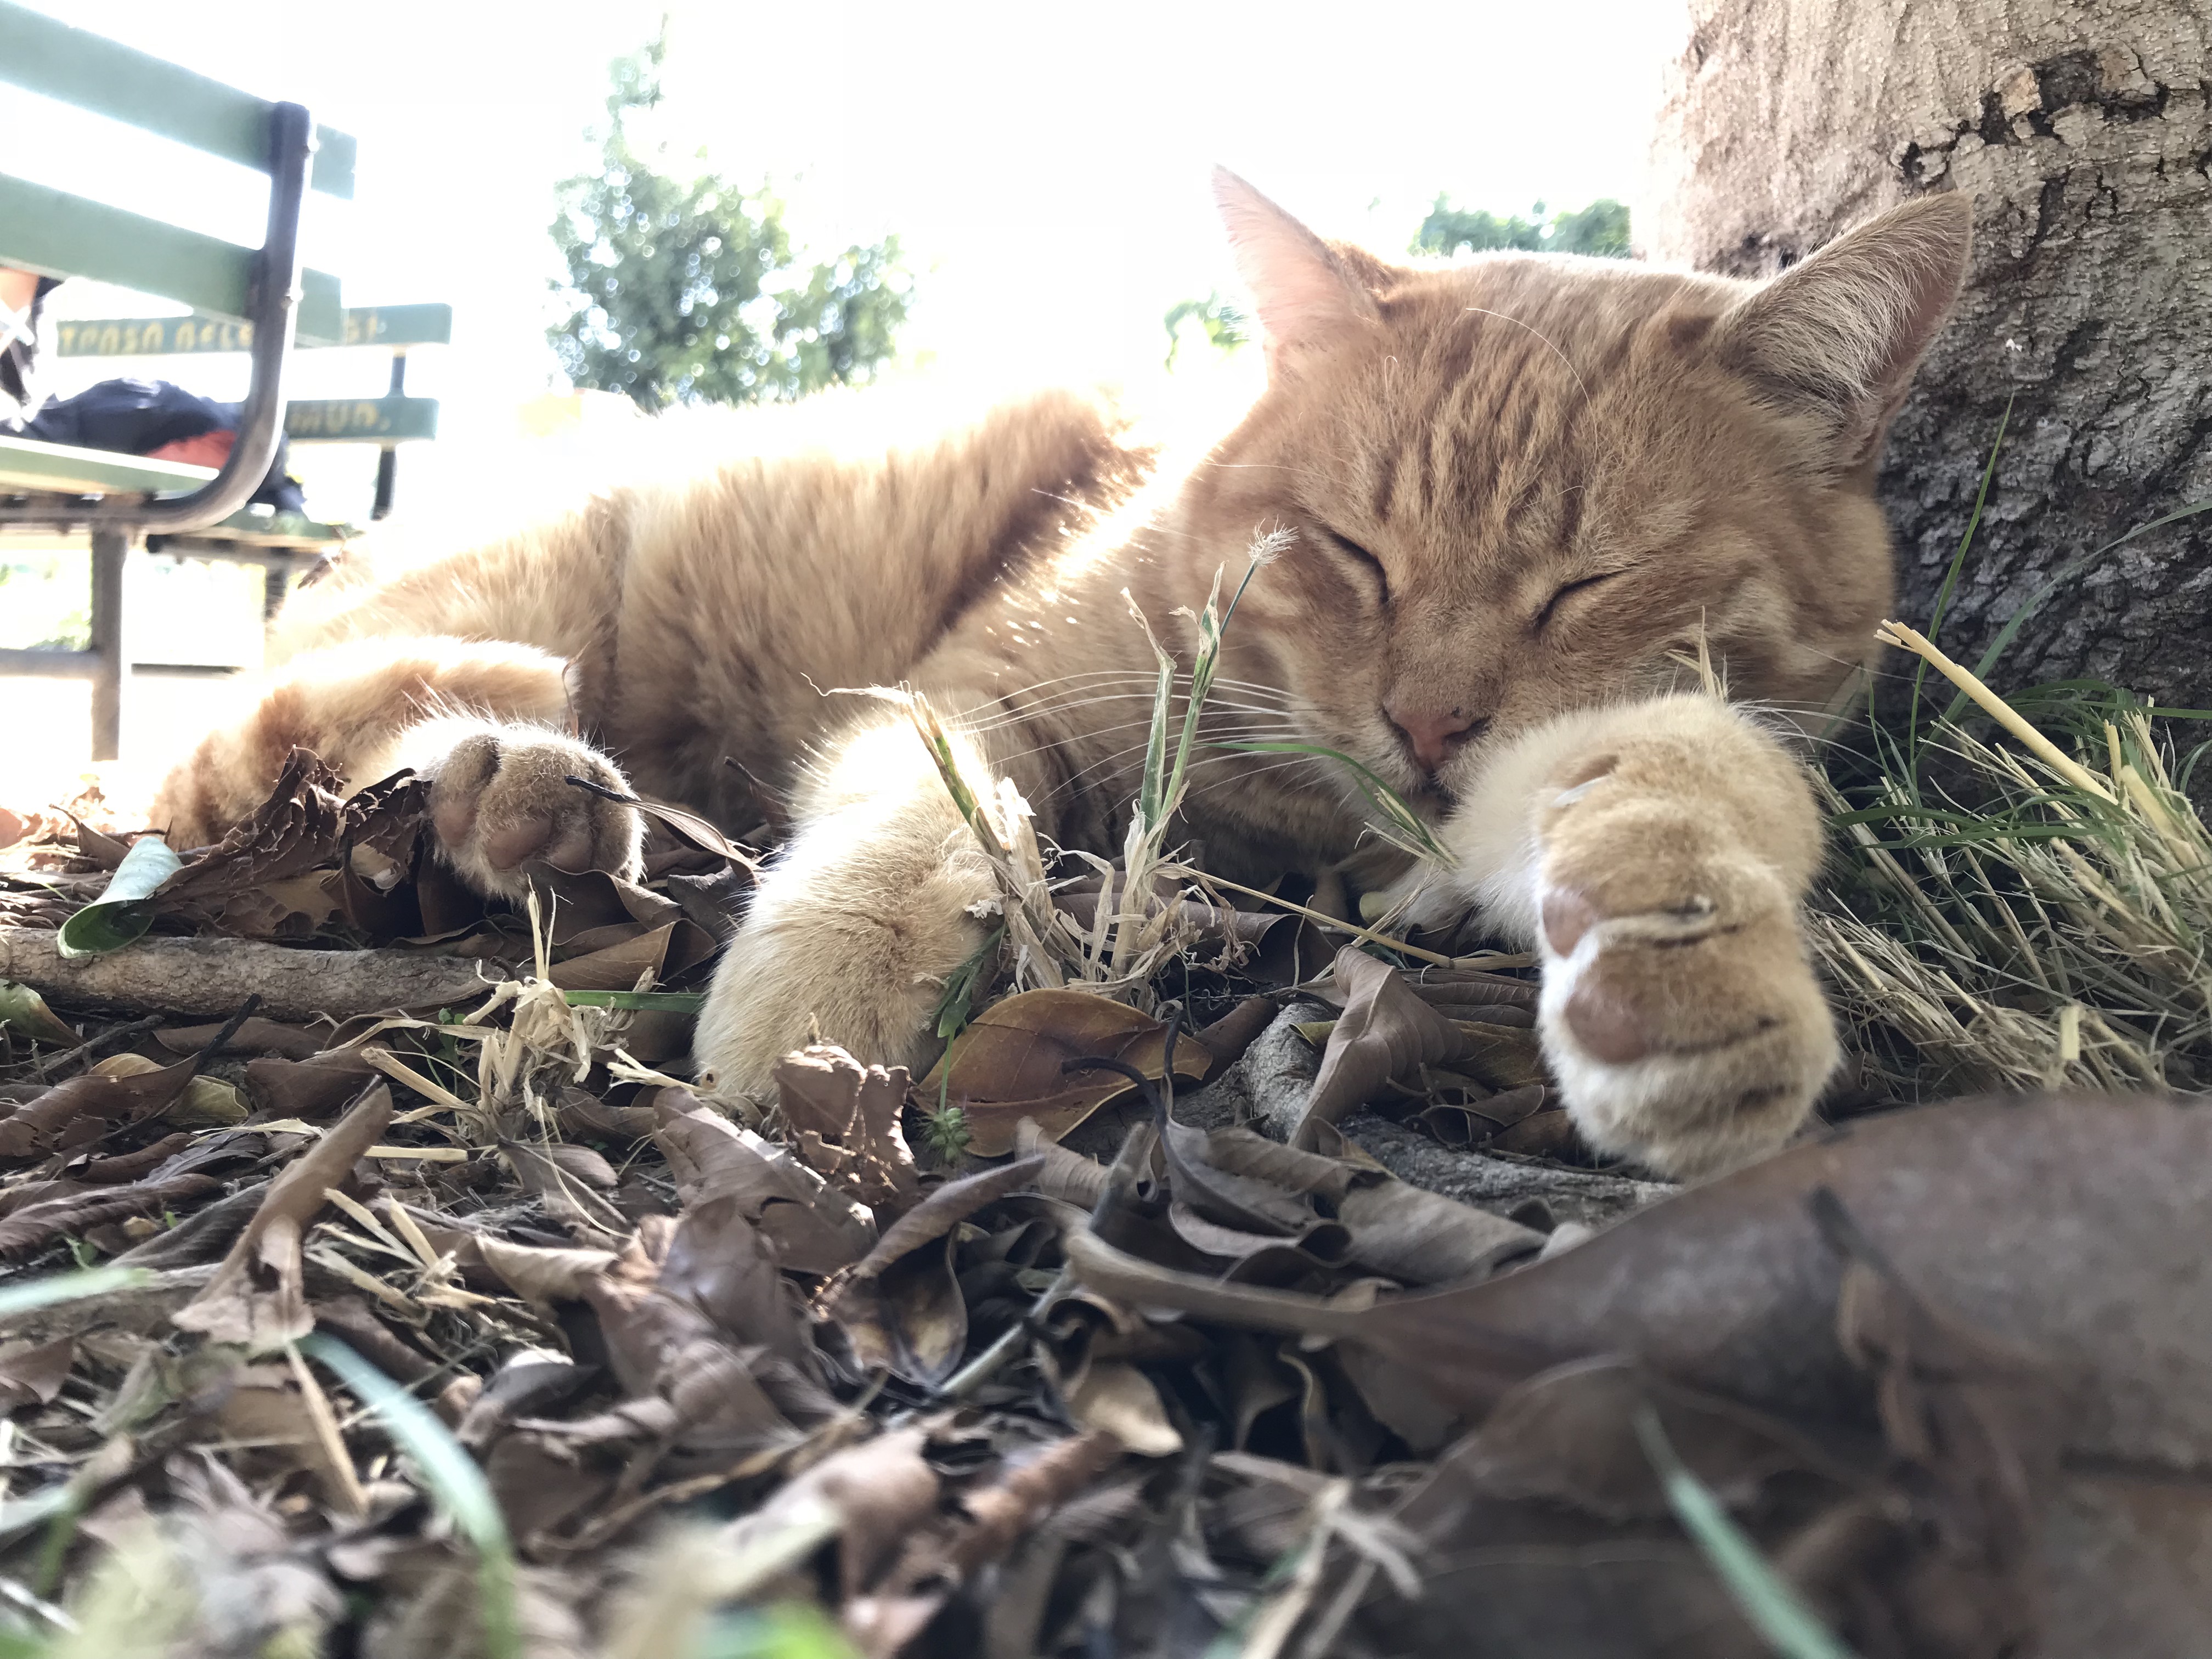
cat, sleeping, animal, cute, nature, fauna, whiskers, small to medium sized cats, cat like mammal, dragon li, tabby cat, domestic short haired cat, wild cat, grass, european shorthair, snout, pixie bob, kitten